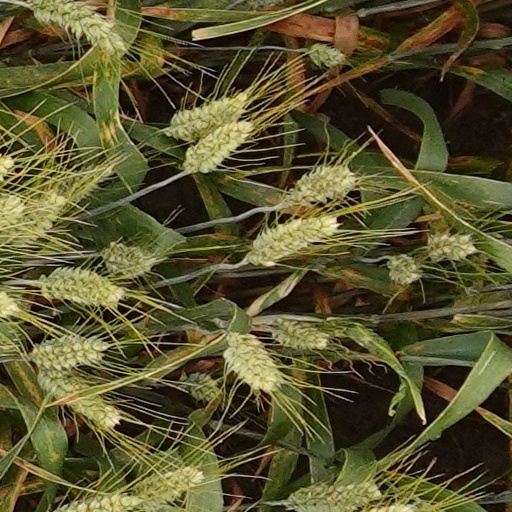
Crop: wheat